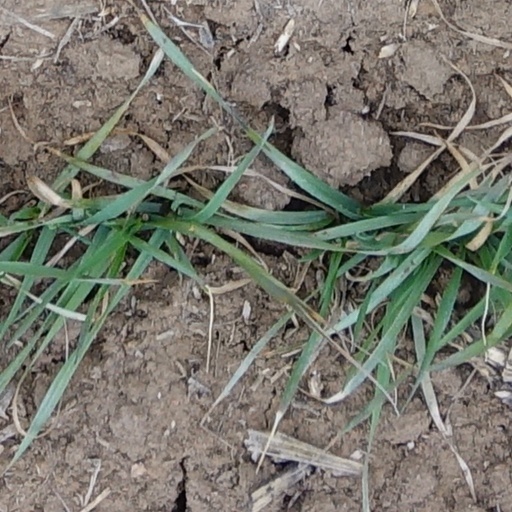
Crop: wheat